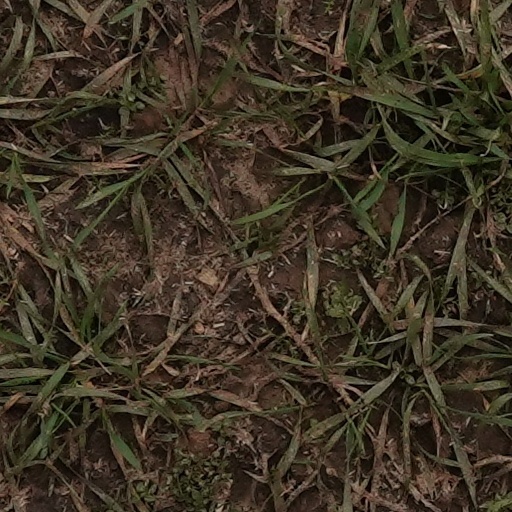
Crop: wheat